MS Scandinavian Star

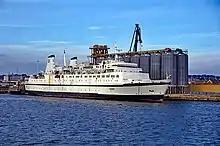
"Candi" laid up in Southampton after the fire

The burnt ship was towed to Copenhagen, Denmark on 18 April 1990, arriving two days later and remaining there for several months. On 11 August 1990, she was towed to the United Kingdom, first arriving at Hull before moving on to Southampton on 10 September, where the vessel was renamed "Candi" by simply painting over part of the original name.